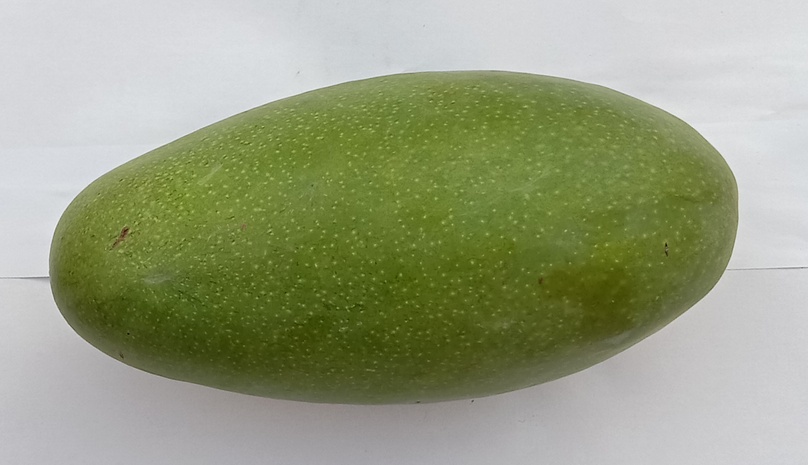
Mango variety: Dosehri